Chrysler Concorde

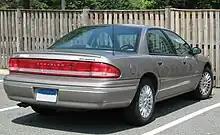
First generation featured a full-width taillamp design

Out of all the LH sedans, the first generation Concorde was most closely related to the Eagle Vision. The Concorde was given a more traditional image than the Vision. The two shared nearly all sheet metal in common with the main differences limited to their grilles, rear fascias, bodyside moldings, and wheel choices. The Concorde featured a modern take on Chrysler's signature waterfall grille. It was split into six sections divided by body-colored strips with the Chrysler Pentastar logo on the center strip. The Concorde's rear fascia was highlighted by a full-width and full-height lightbar between the taillights, giving the appearance that the taillights stretched across the entire trunk.